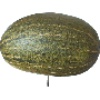
Label: Melon Piel de Sapo 1